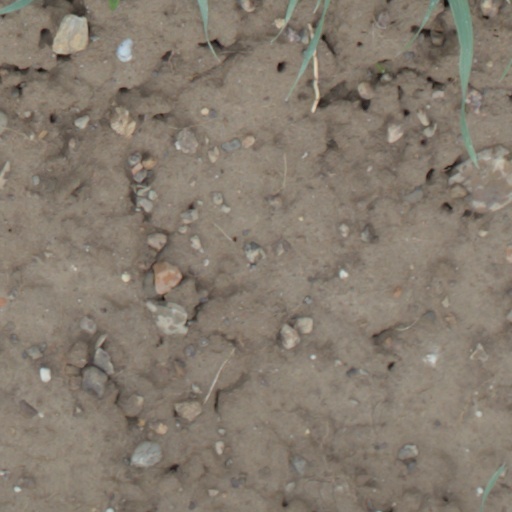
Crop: wheat